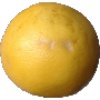
Label: Grapefruit White 1